ATLiens

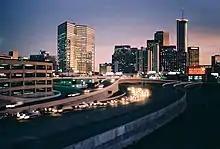
The album is a portmanteau of "ATL" (an abbreviation of Atlanta, Georgia) and "aliens". (Atlanta skyline pictured in 1982).

"ATLiens" was released on August 27, 1996, by LaFace Records. In September, LaFace created a promotion for the record in conjunction with Blockbuster in which customers could enter to win a 1970s Cadillac car, emphasizing Outkast and Cadillac's connection with the Southern lifestyle. The record's inner booklet features a 24-page comic strip foldout starring the members, who must defend "positive music" against the villain Nosamulli. The strip continues in the artwork for each single released from "ATLiens" except for "Elevators (Me & You)".